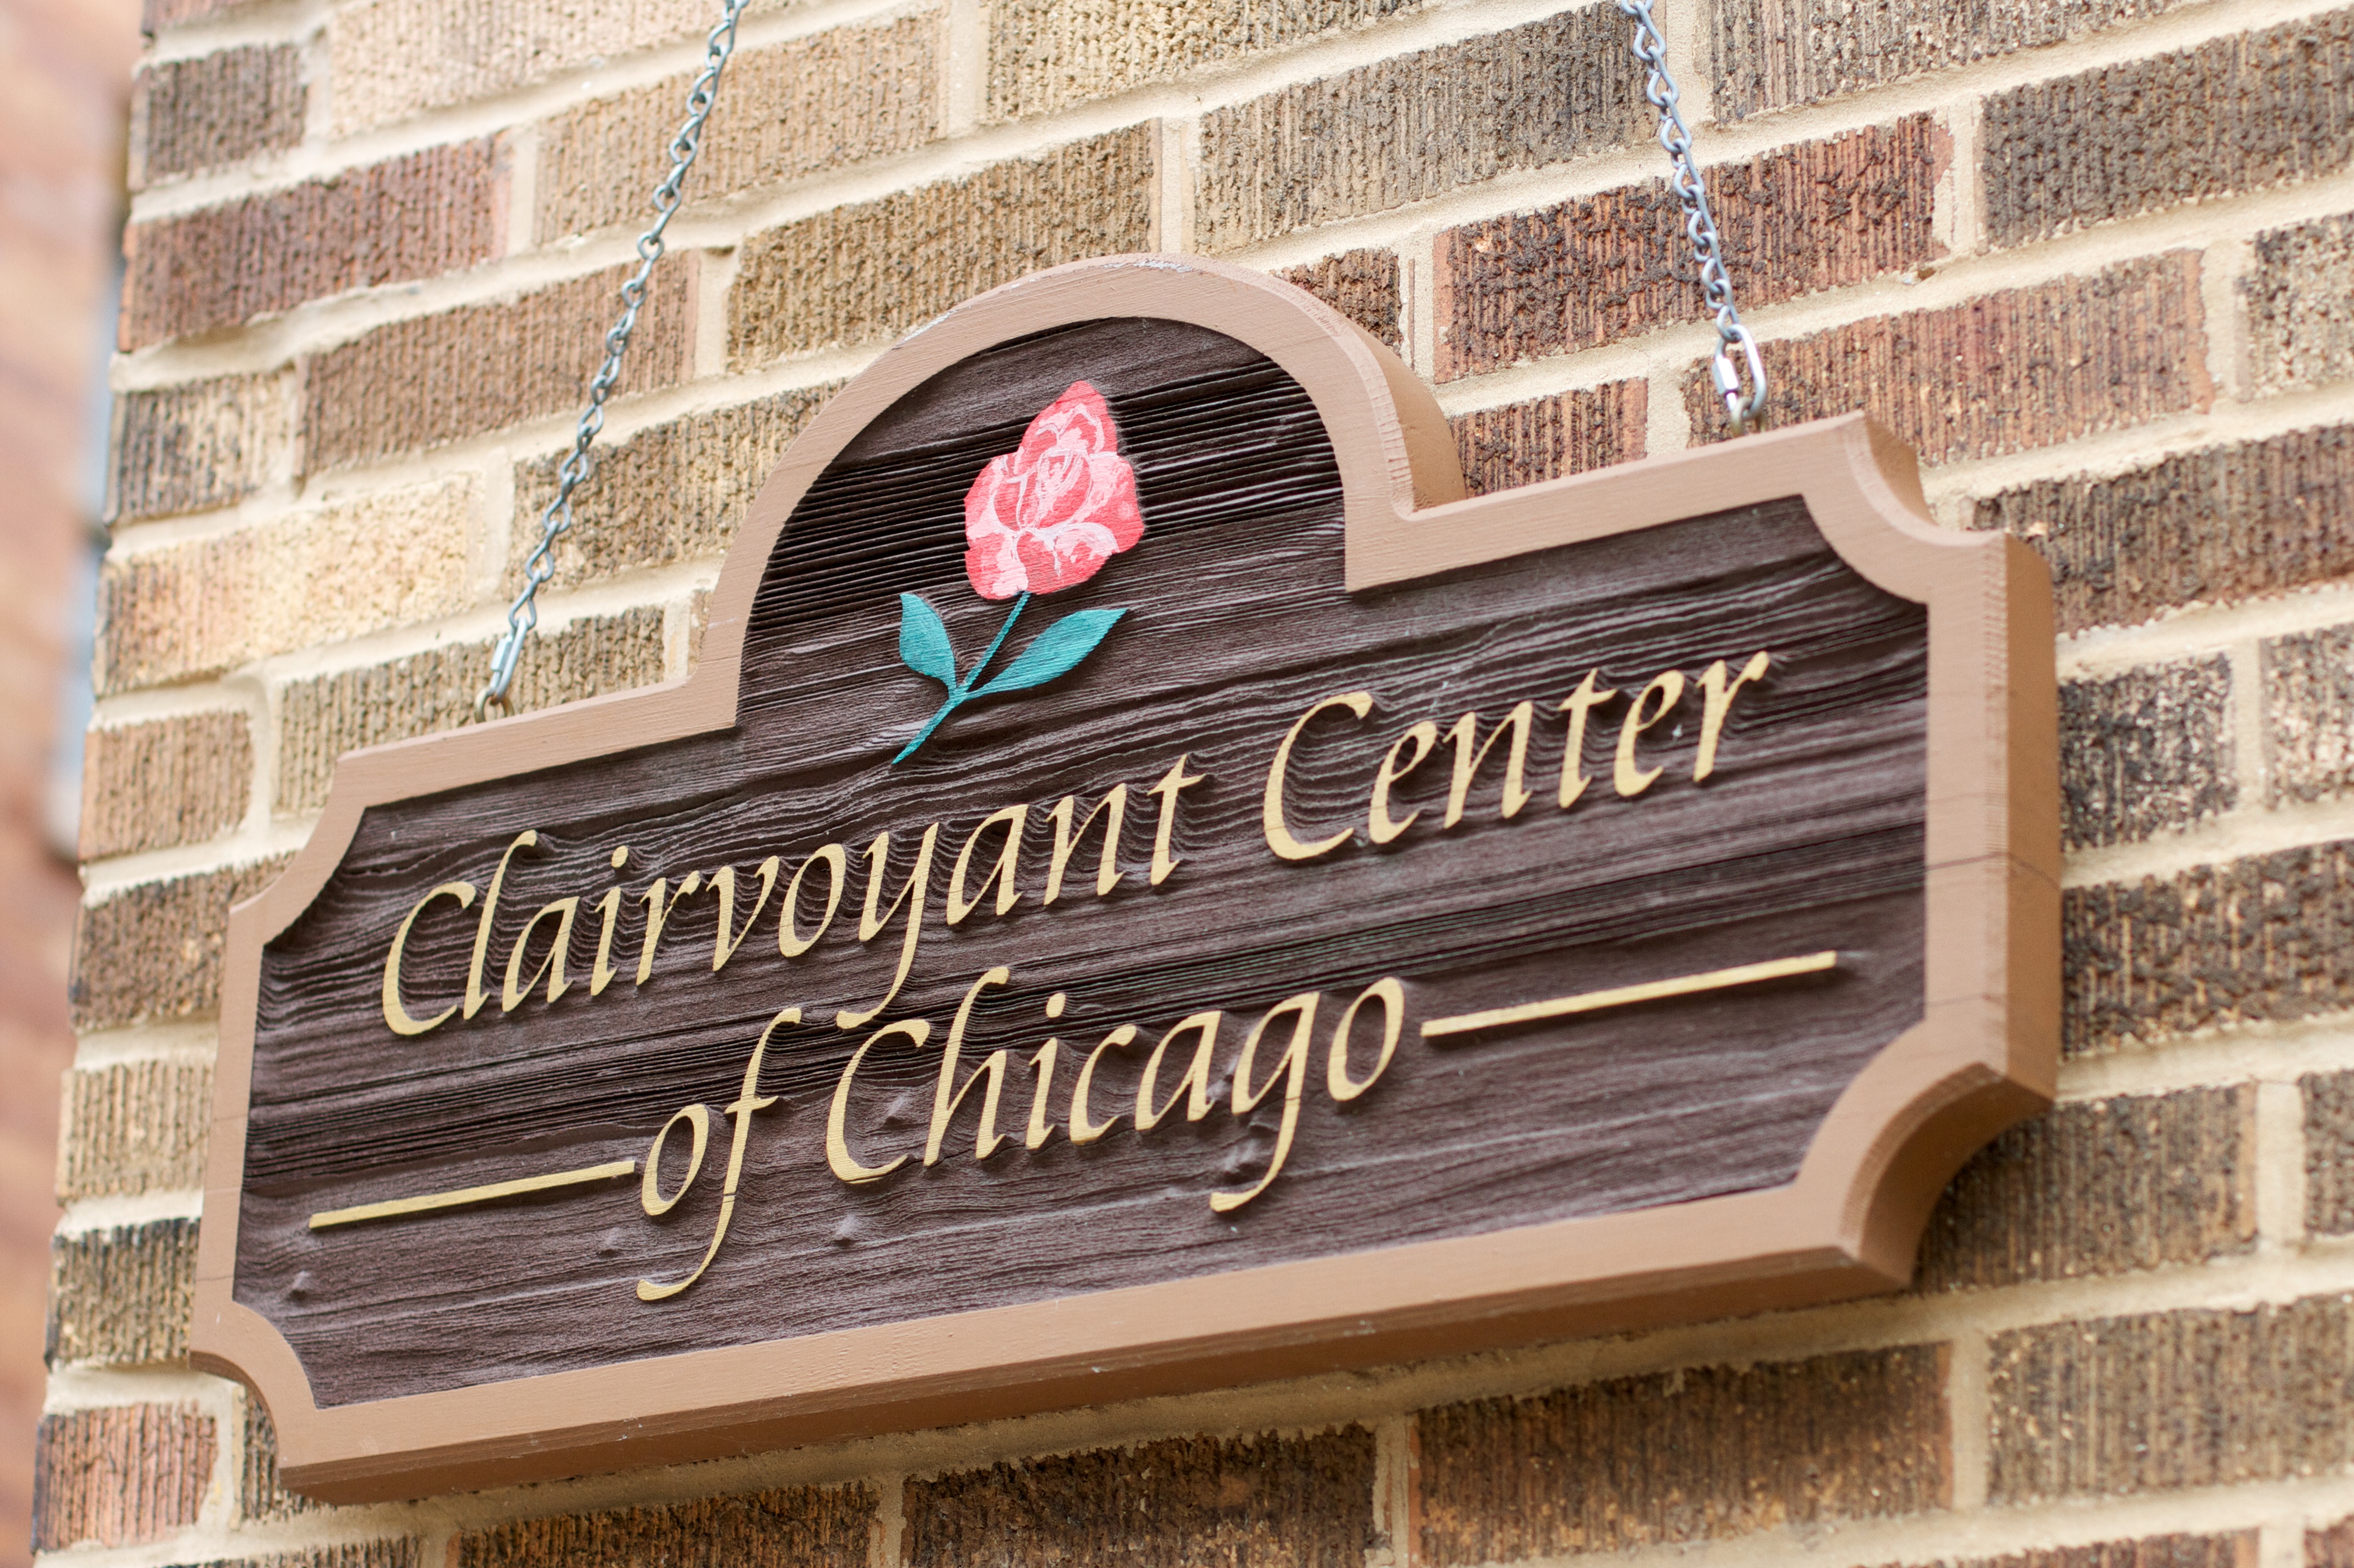
wood, number, wall, sign, brick, signage, design, raildog